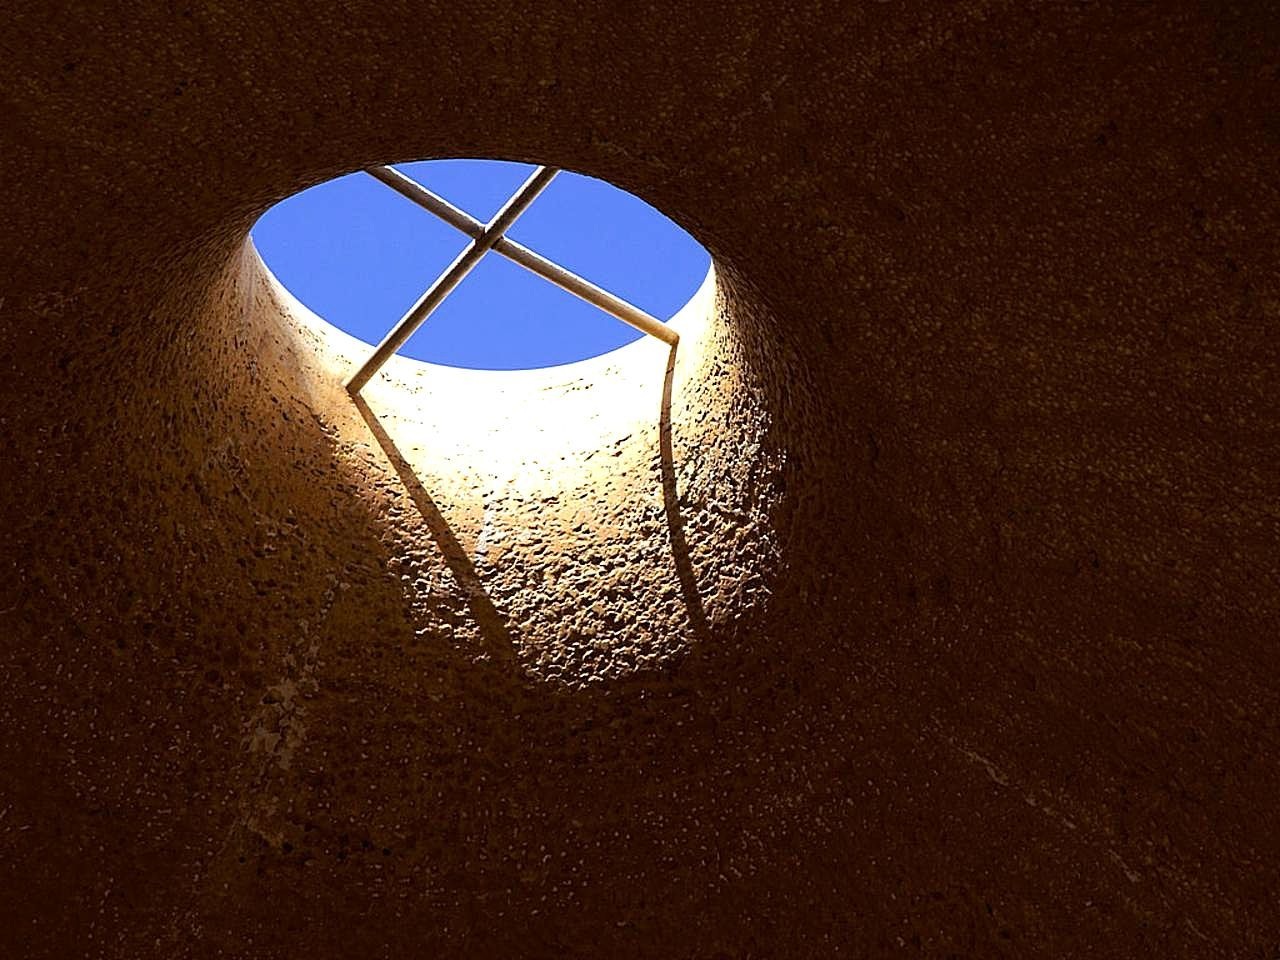
light, architecture, glass, number, blue, lamp, lighting, material, circle, walls, light fixture, sphere, circles, shape, holes, grates